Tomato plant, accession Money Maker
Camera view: bottom (45 deg); turntable rotation: 0 degrees
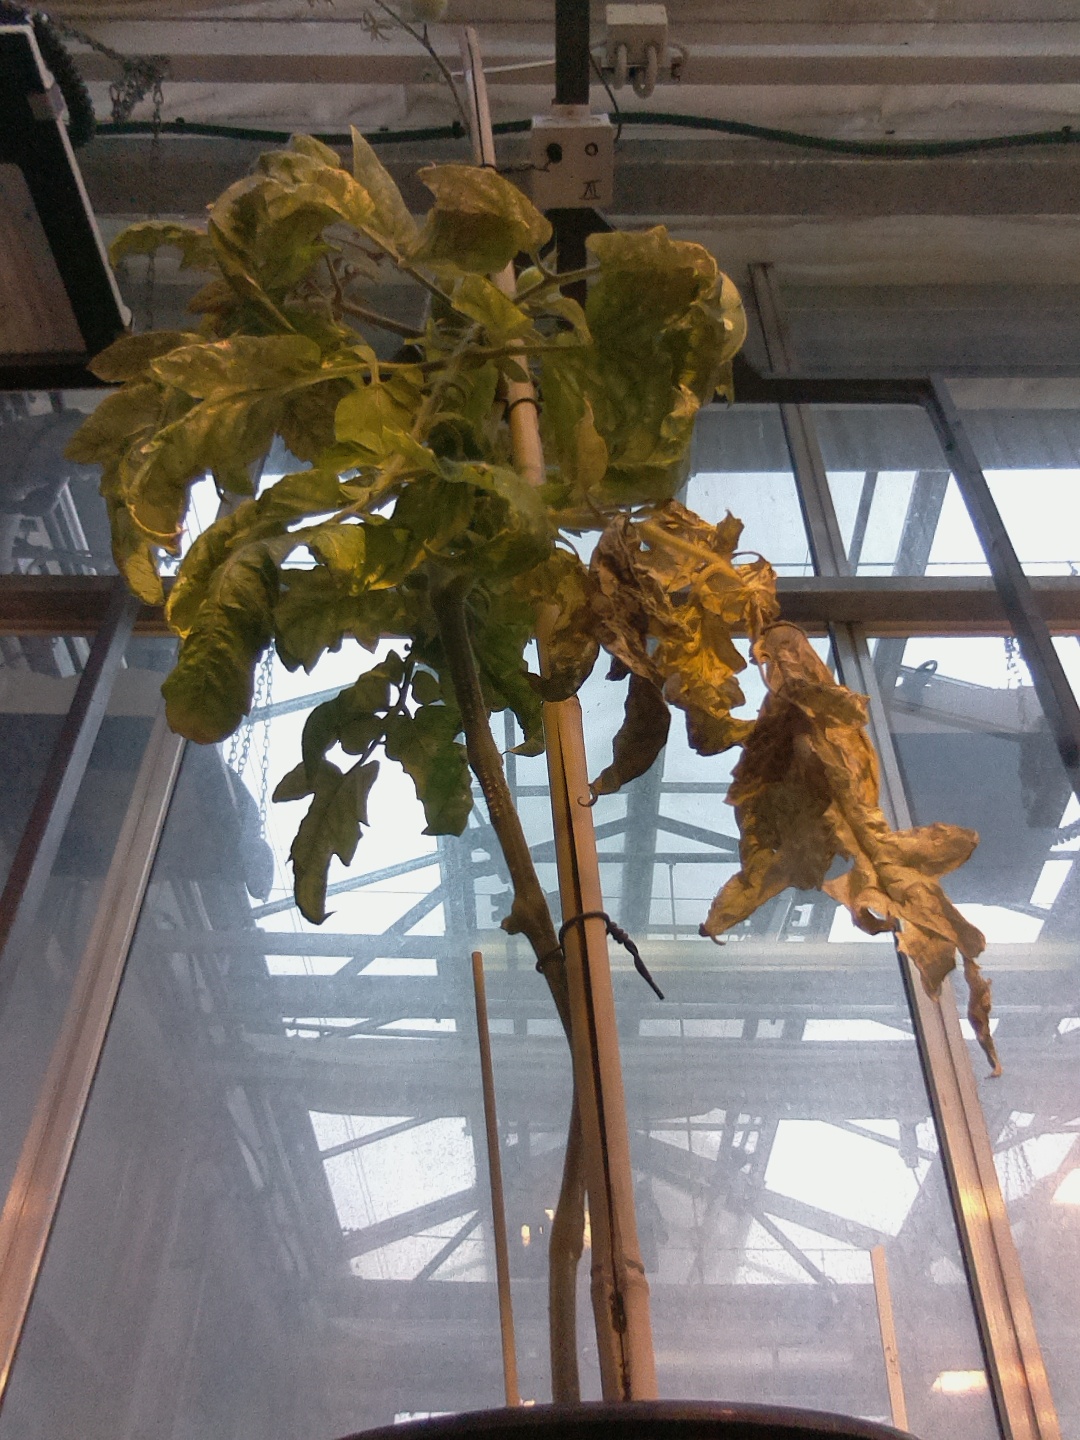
BBCH growth stage 78: 80% -90% of final fruit size